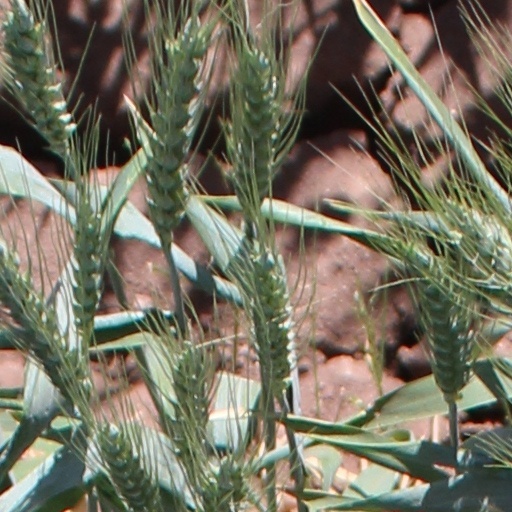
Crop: wheat